Leucism

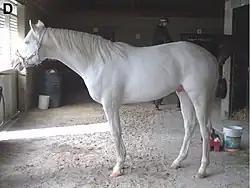
This white horse owes its coloring to a dominant allele (dominant white).

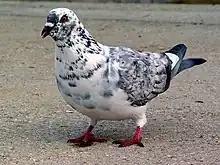
A leucistic rock dove. Both the eyes and legs are still of the normal colour.

Leucism is a wide variety of conditions that result in partial loss of pigmentation in an animal—causing white, pale, or patchy coloration of the skin, hair, feathers, scales, or cuticles, but not the eyes. It is occasionally spelled "leukism". Some genetic conditions that result in a "leucistic" appearance include piebaldism, Waardenburg syndrome, vitiligo, Chédiak–Higashi syndrome, flavism, isabellinism, xanthochromism, axanthism, amelanism, and melanophilin mutations. Pale patches of skin, feathers, or fur (often referred to as "depigmentation") can also result from injury.